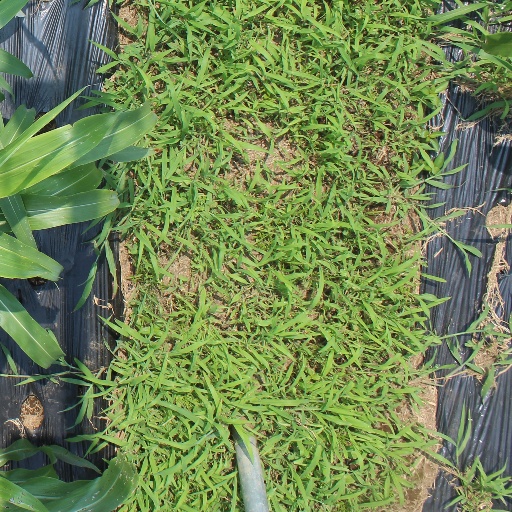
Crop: sorghum